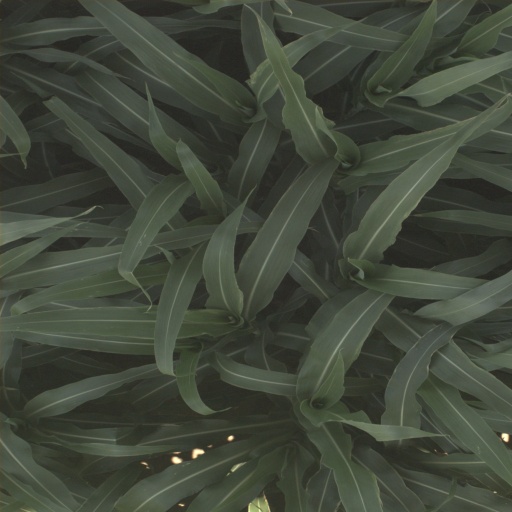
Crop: sorghum